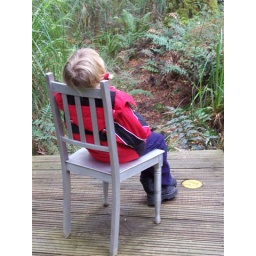
The chair in Dismal Swamp is for observing the space in the swamp where the big tree used to be.